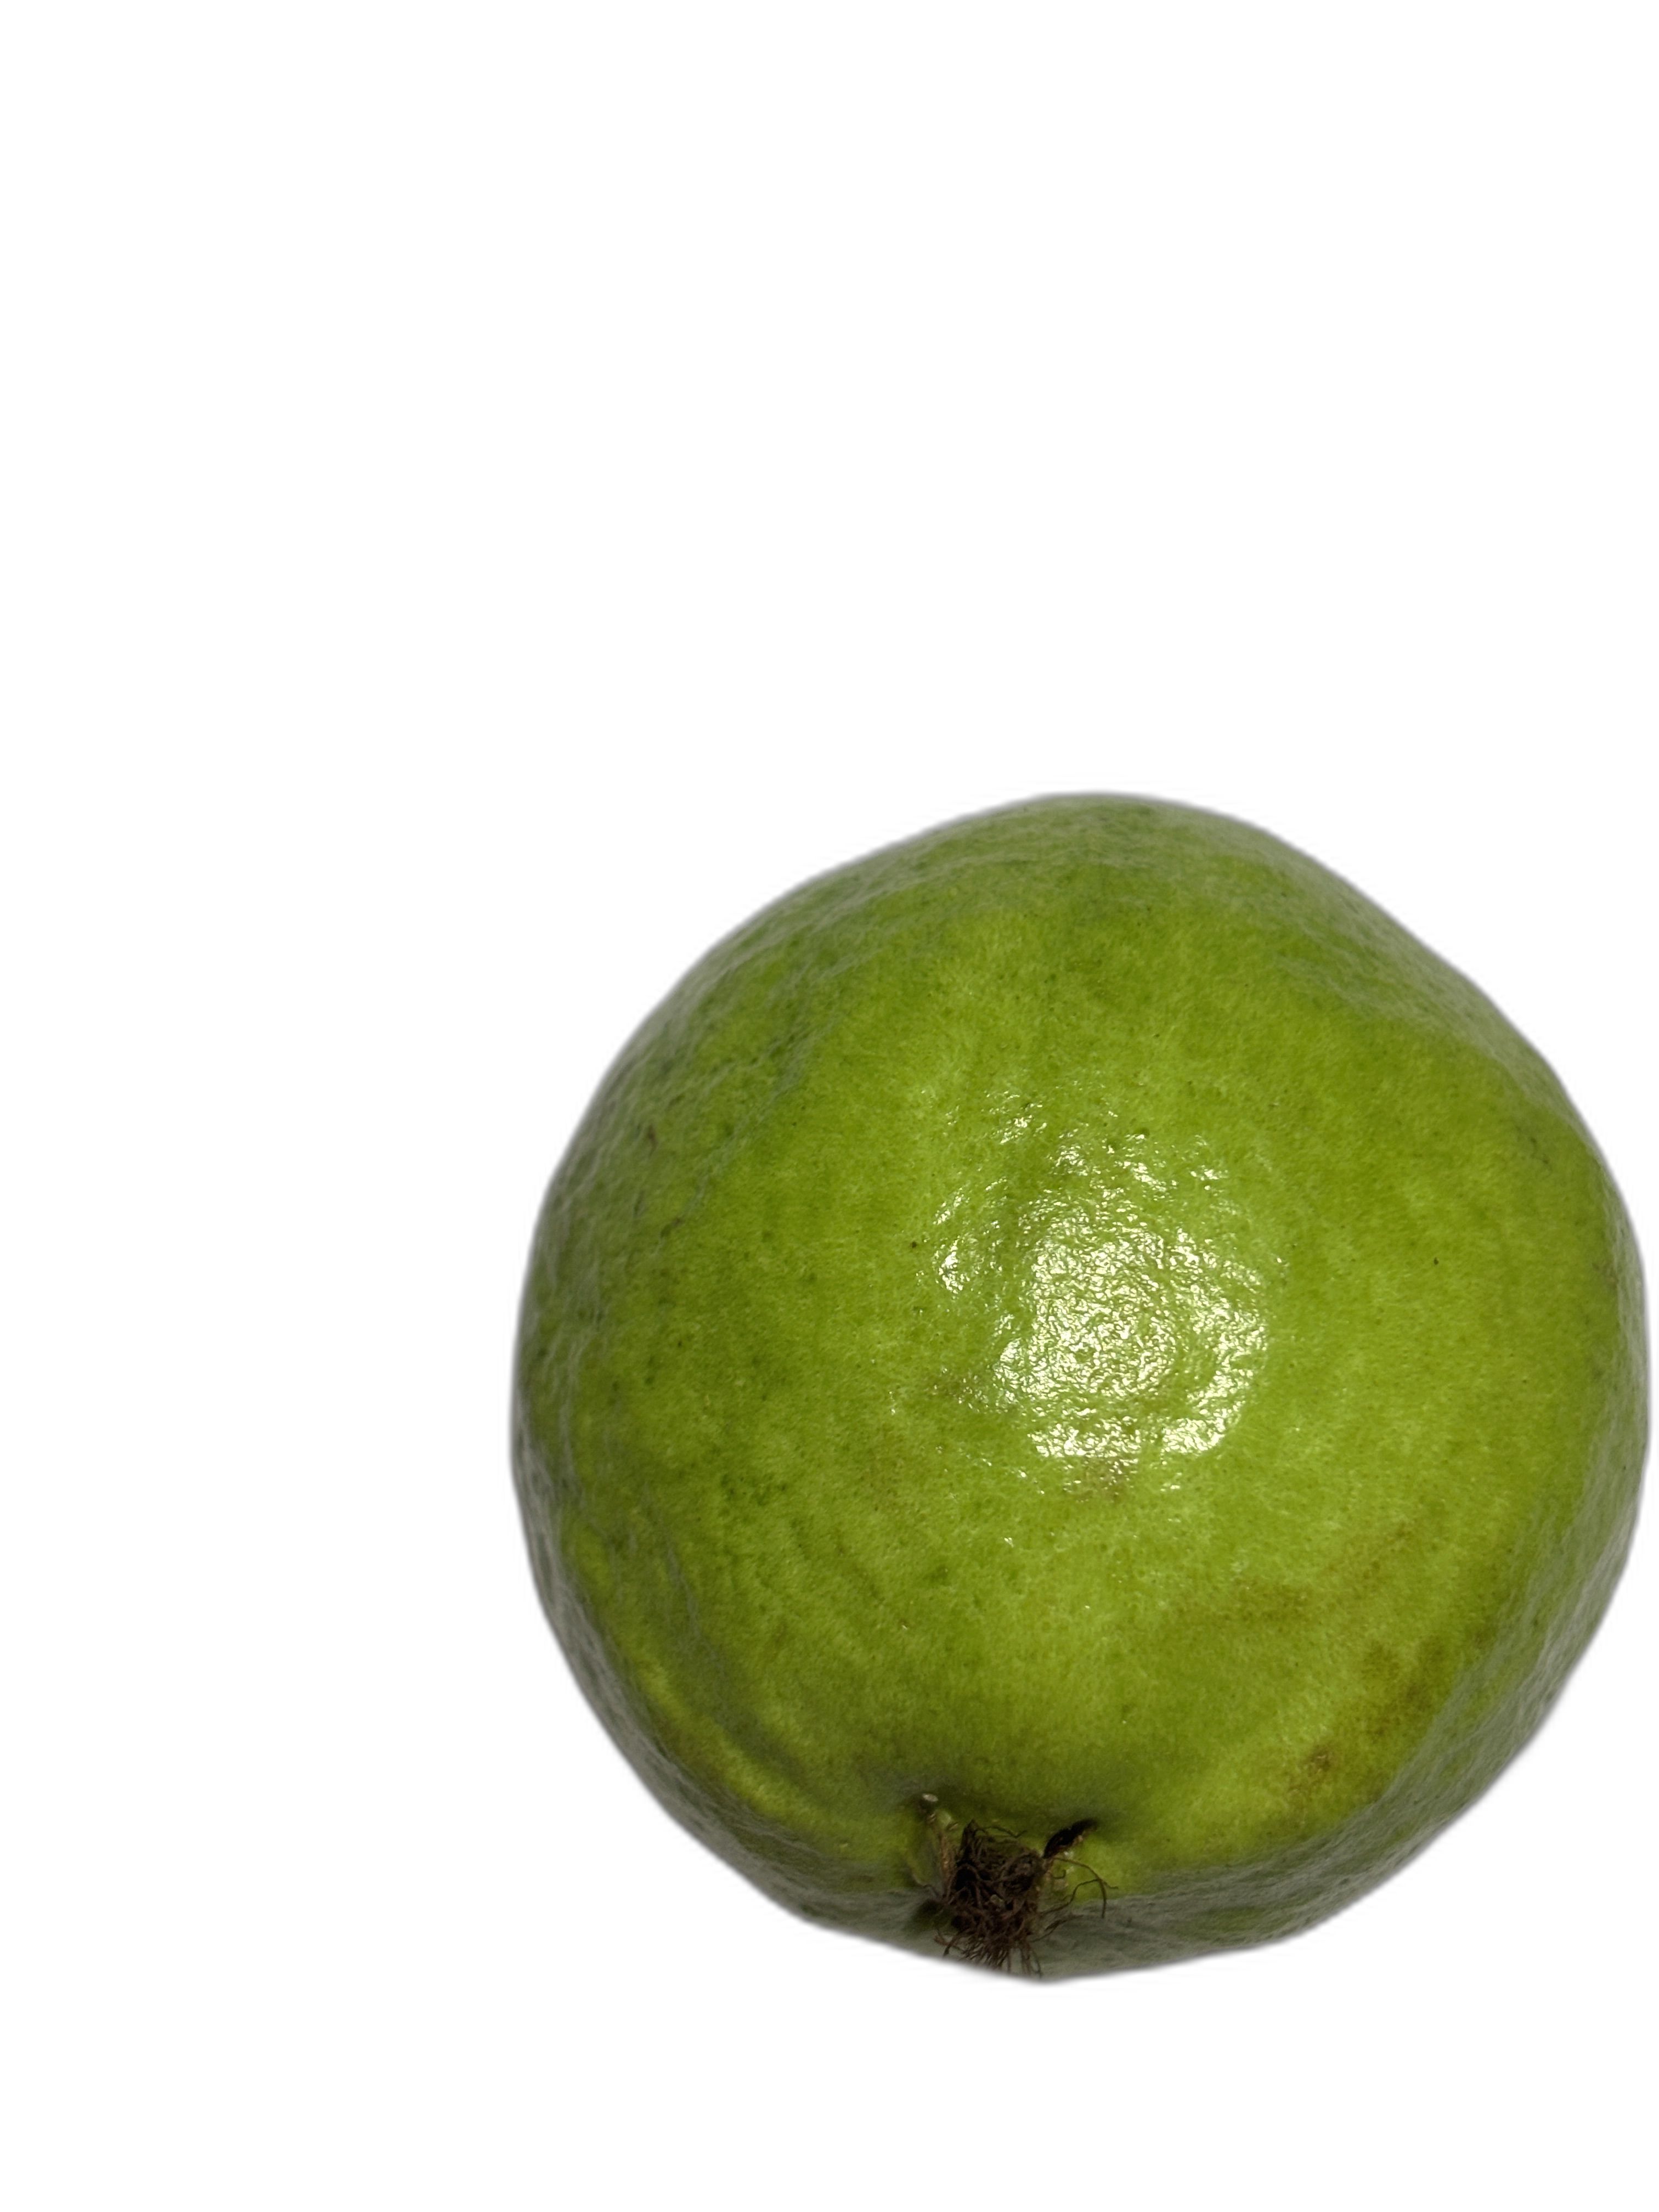
Plant part: fruit
Disease: Healthy